WERE

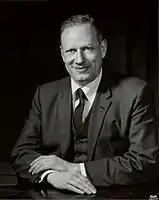
Richard Eaton<ref name="wapo/Eaton"></ref><ref name="dg/1959-1963"></ref>

Sague initially sold WSRS and WSRS-FM to John Kluge for $500,000 in July 1958 under the "Shawn Broadcasting Company" name. That sale was withheld by the FCC, then withdrawn by Sague, due to a review of WLOF-TV/Orlando's establishment by the commission, of which Kluge was a principal in; Kluge also acquired controlling interest in Metropolitan Broadcasting, which had purchased WHK and WHK-FM (100.7) earlier in the year. Consequently, Sague sold 95% of both stations to Richard Eaton's United Broadcasting for $306,000, plus a consultant's fee of $20,000 annually for five years, and a five-year non-compete clause preventing him from working for any other station in the Cleveland market.